Daniello Marco Delfino

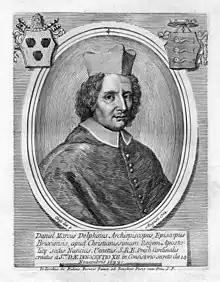
Daniello Marco Delfino

Daniello Marco Dolfino or Daniel Marc Delfin (born 5 October 1653 in Venice, then in the Republic of Venice and died in Brescia on 5 August 1704) is an Italian cardinal of the late seventeenth and early eighteenth century and member of the noble family Delfin. He is a grand-nephew of Cardinal Giovanni Delfino (seniore) (1604) and a nephew of Cardinal Giovanni Delfino (iuniore) (1667).